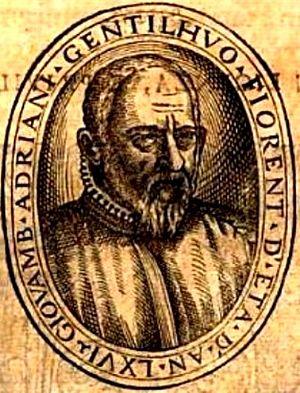
Giovanni Battista Adriani était un historien italien du XVIᵉ siècle auteur d'une histoire de la ville de Florence pendant la Renaissance italienne.